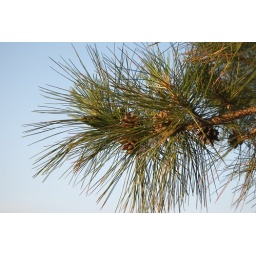
A pine tree on the grounds of the Hampton Inn in Bemidji, MN